Tent

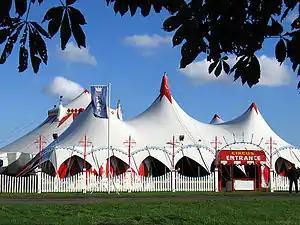
The Big Top of Billy Smart's Circus Cambridge 2004

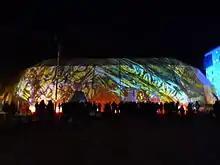
WOMEX 15 tent - Budapest

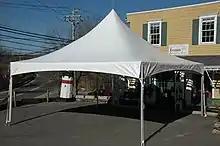
A typical 20'x20' high peak frame tent.

Most of these tent styles are no longer generally available. Most of these are single-skin designs, with optional fly sheets for the ridge tents.